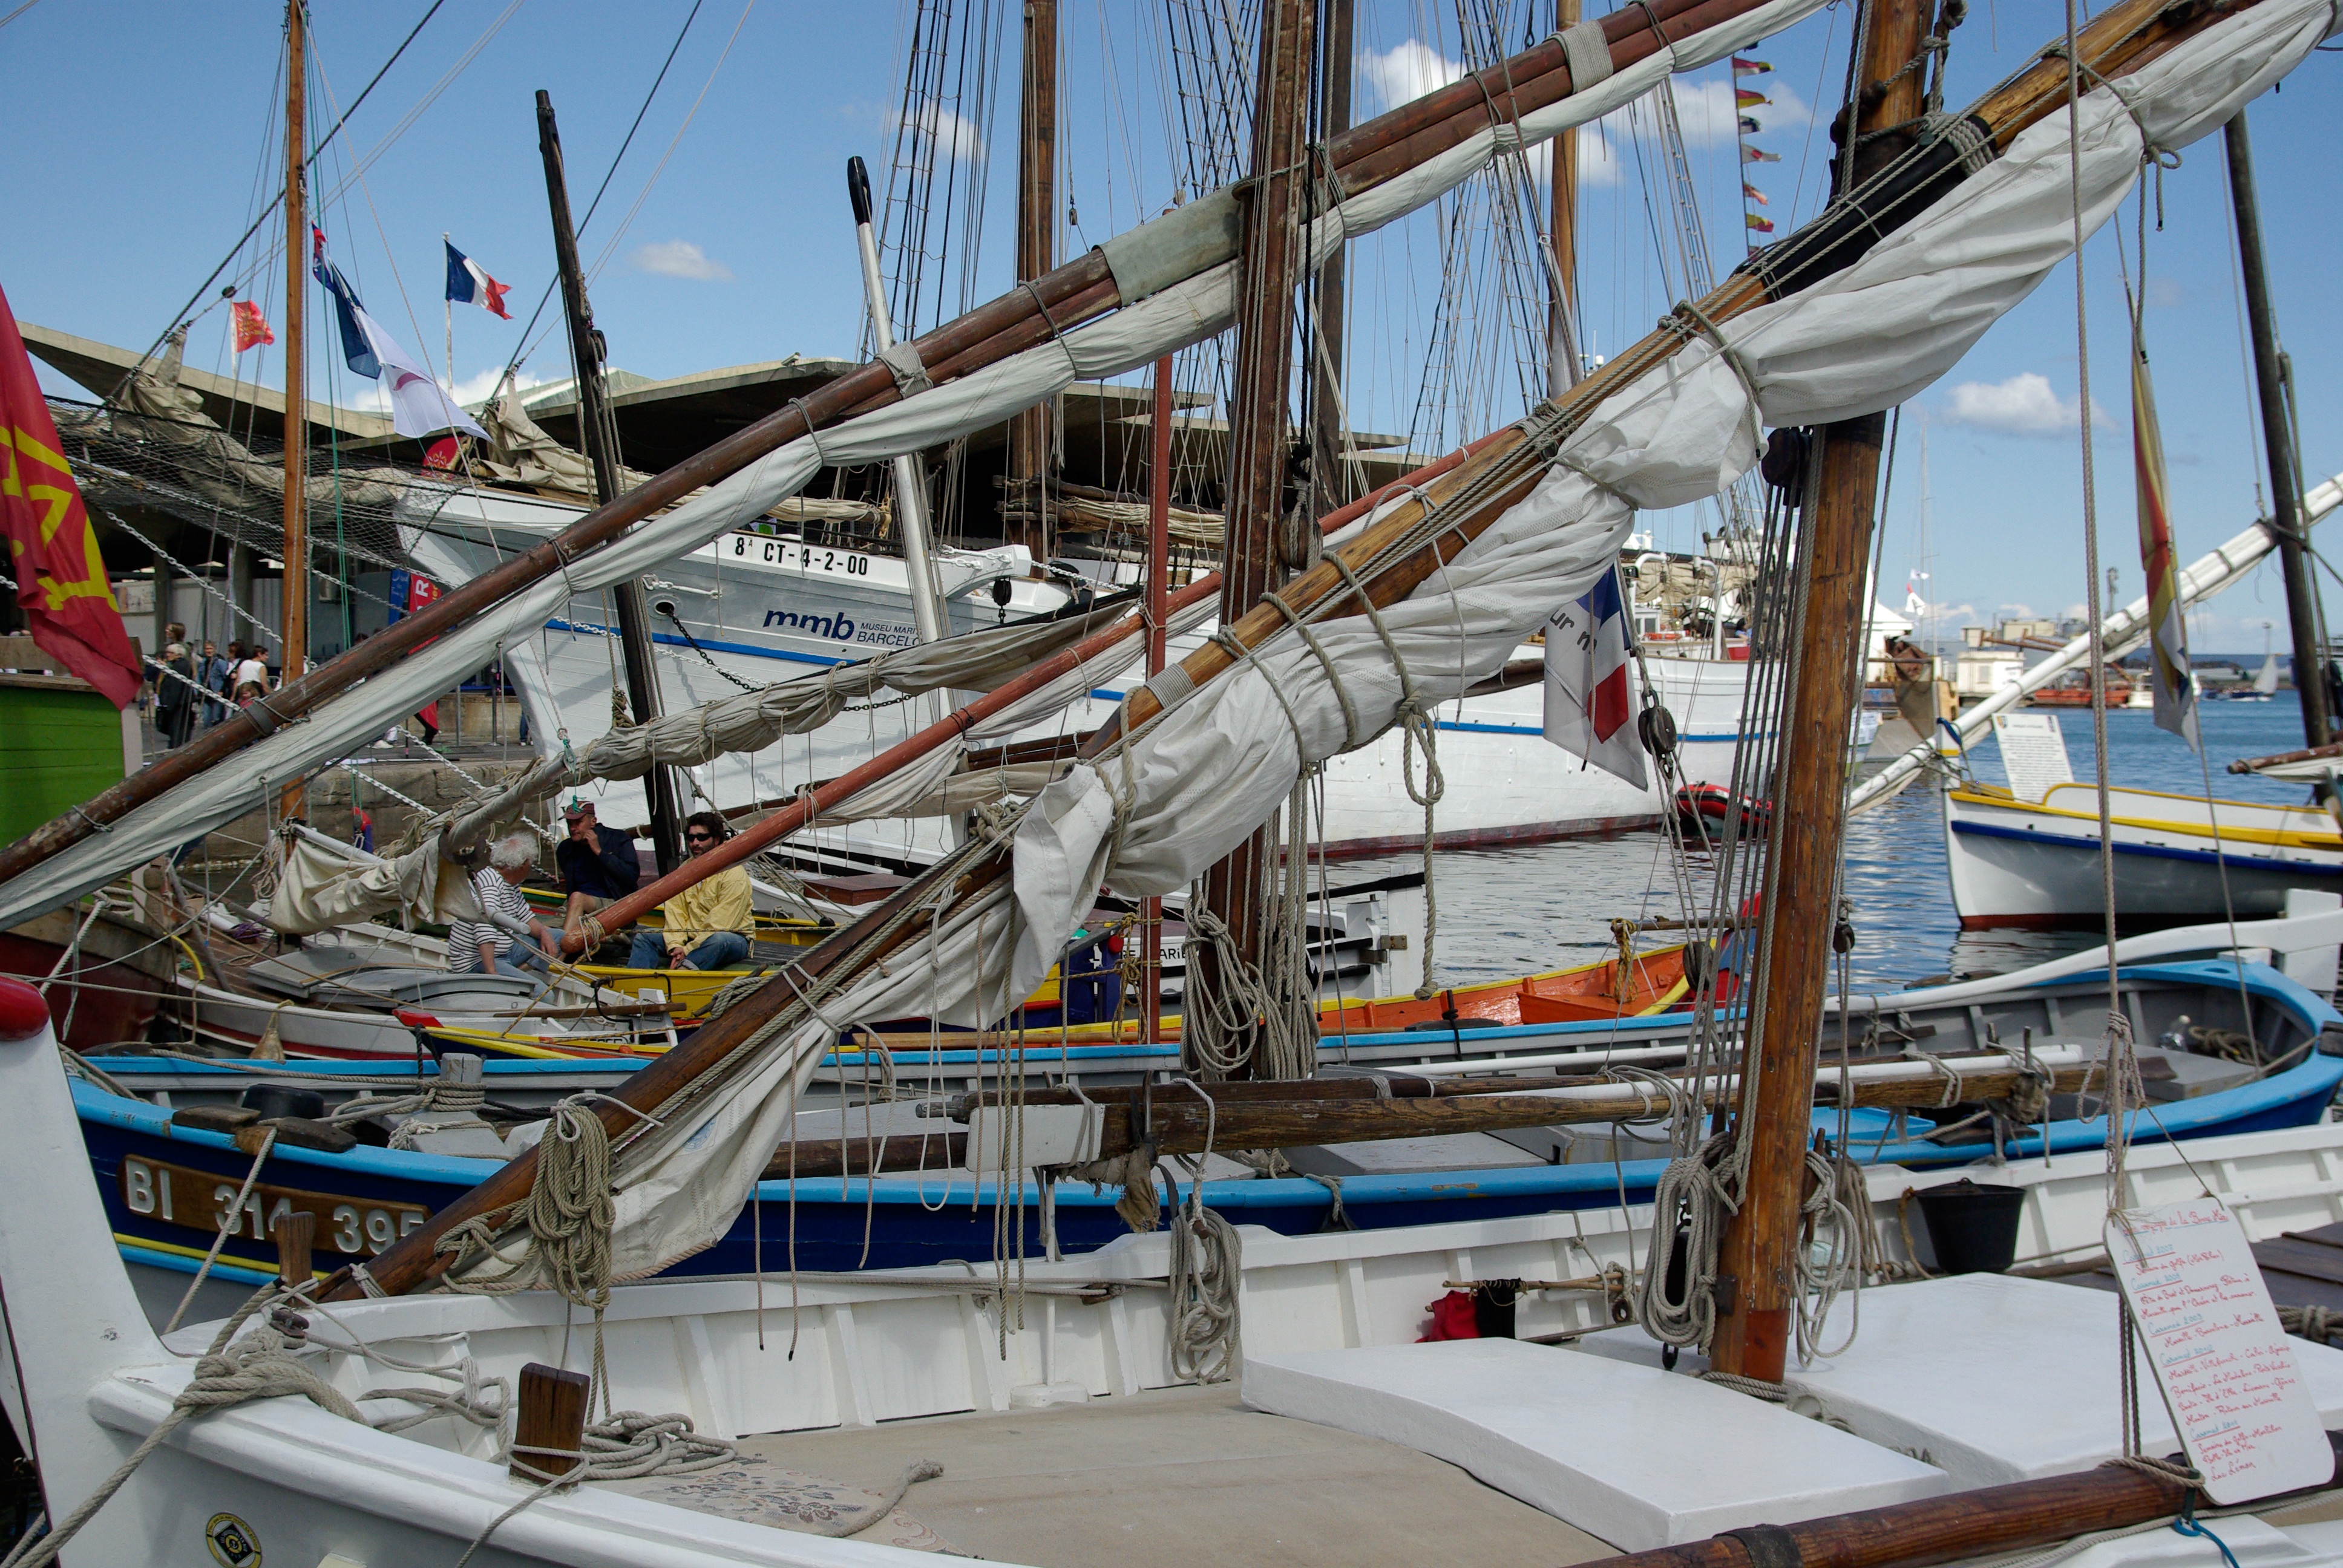
dock, boat, ship, mediterranean, vehicle, mast, marina, port, sailboat, sail, sails, watercraft, sailboats, sailing ship, tall ship